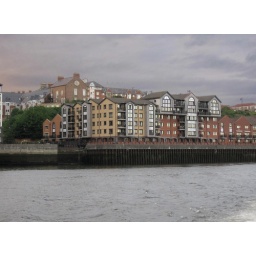
New houses built on the river bank in the place of the industrial buildings which used to be there.